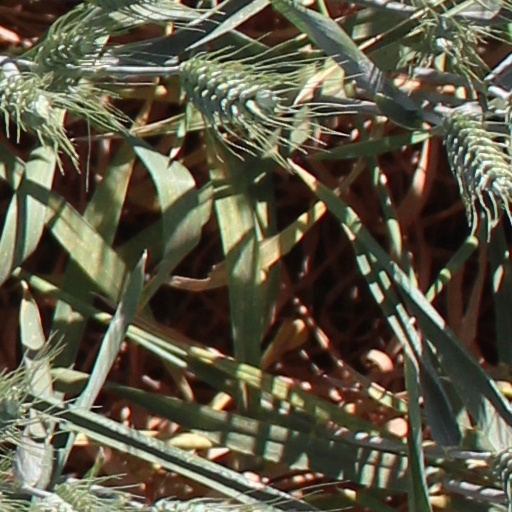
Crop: wheat